Hillman Curtis

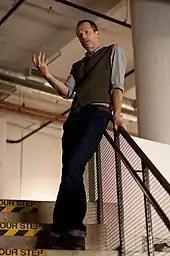
Hillman Curtis

Subsequently, while studying at the San Francisco State University, he formed a rock group, which was later called 'Green Things'. In the coming decade, the band toured and even recorded an album with MCA Records, before disbanding. Curtis first came to prominence as one of the principal songwriters and bassists for the new wave group "Mrs. Green", formed while Curtis was attending San Francisco State University. The group recorded one album and toured the U.K. They toured briefly with the New Zealand band The Chills, and member of a Beatles revival cover band. Curtis later split off from the band and formed a new group called Green Things. Although Green Things signed a recording contract with [MCA Records] an album was never released.